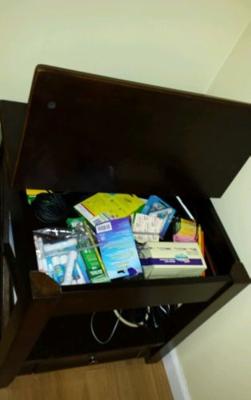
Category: table